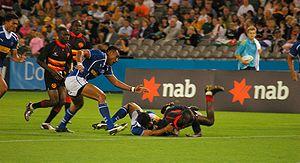
L'équipe d'Ouganda de rugby à sept est l'équipe qui représente l'Ouganda dans les principales compétitions internationales de rugby à sept au sein des World Rugby Sevens Series et des jeux du Commonwealth.